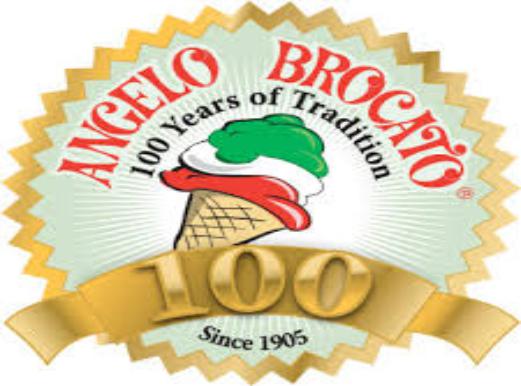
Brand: Angelo Brocato's
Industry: Food